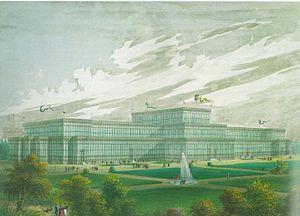
Le Palais des glaces, Palais de verre ou Palais de cristal, est un grand pavillon d'exposition de Munich aujourd'hui disparu. Inspiré du Crystal Palace de Londres, il a été inauguré en 1854 dans l'Ancien jardin botanique de Munich, en centre-ville. Il a été détruit par un incendie en 1931.